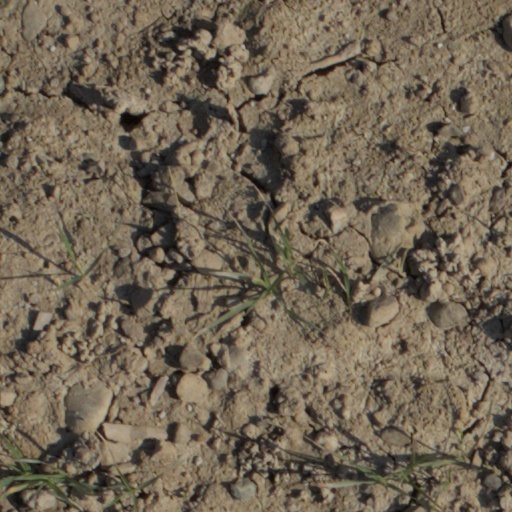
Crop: wheat